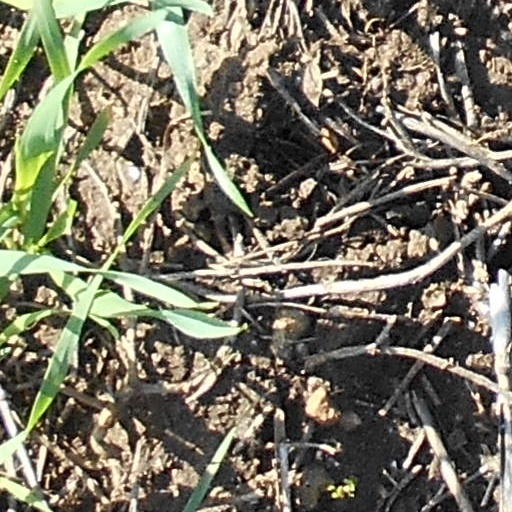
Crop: wheat